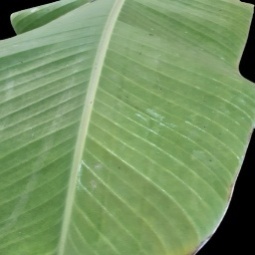
Label: Healthy